Mikoshi-nyūdō

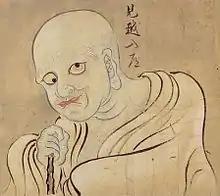
"" from the "Hyakkai Zukan" by Sawaki Suushi

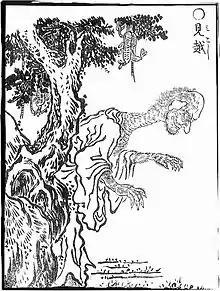
"" from the "Gazu Hyakki Yagyō" by Sekien Toriyama

Mikoshi-nyūdō (見越し入道 or 見越入道) is a type of bald-headed "yōkai" "goblin" with an ever-extending neck. In Japanese folklore and Edo period (1603–1868) "kaidan" "ghost story" texts, "mikoshi-nyūdō" will frighten people who look over the top of things such as "byōbu" folding screens. The name combines "mikoshi" 見越し (lit. "see over") "looking over the top (of a fence); anticipation; expectation" and "nyūdō" 入道 (lit. "enter the Way") "a (Buddhist) priest; a bonze; a tonsured monster".